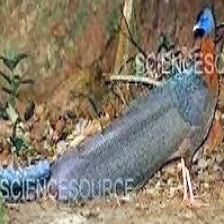
Species: GREAT ARGUS
Scientific name: ARGUSIANUS ARGU